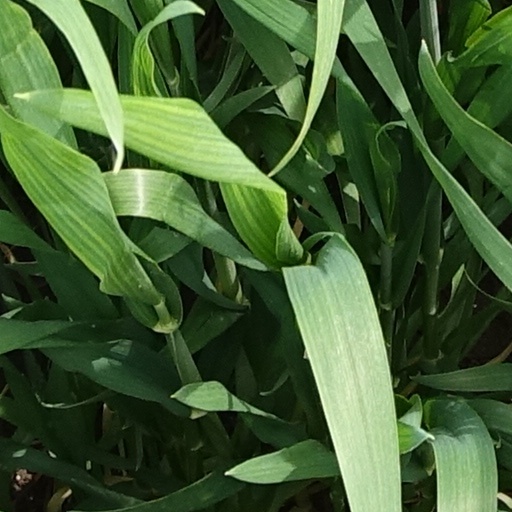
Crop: wheat